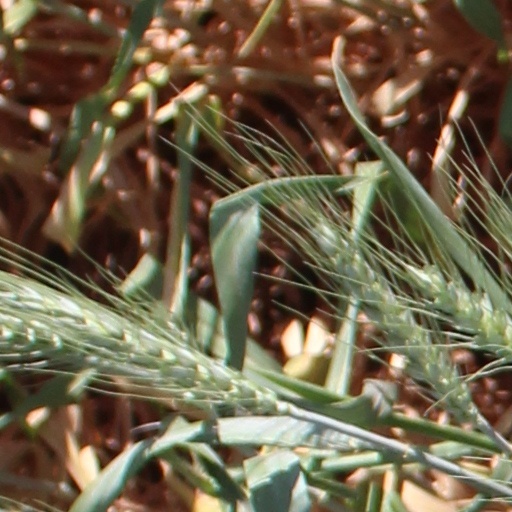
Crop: wheat